Nayef Aguerd

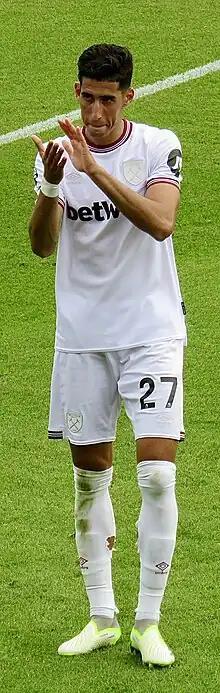
Aguerd with West Ham United in 2023

Nayef Aguerd (born 30 March 1996) is a Moroccan professional footballer who plays as a centre-back for club West Ham United, and the Morocco national team.